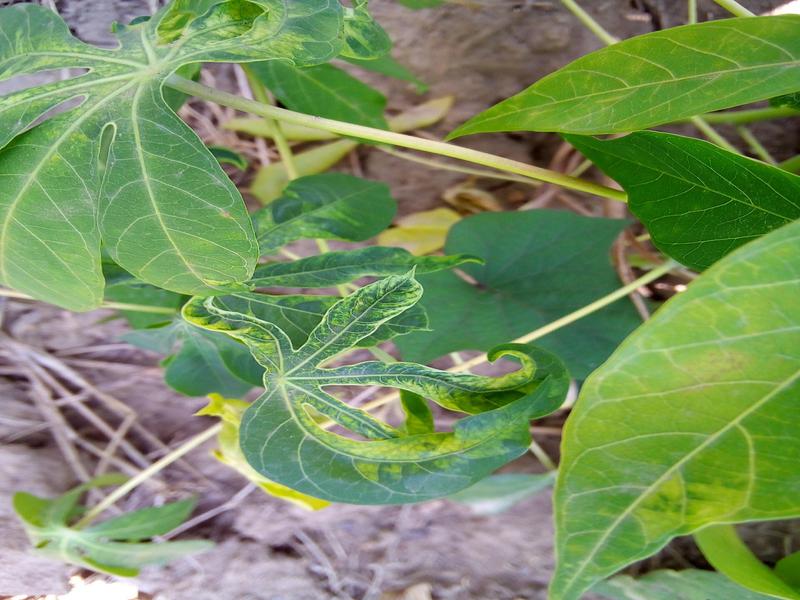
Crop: cassava
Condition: mosaic_disease